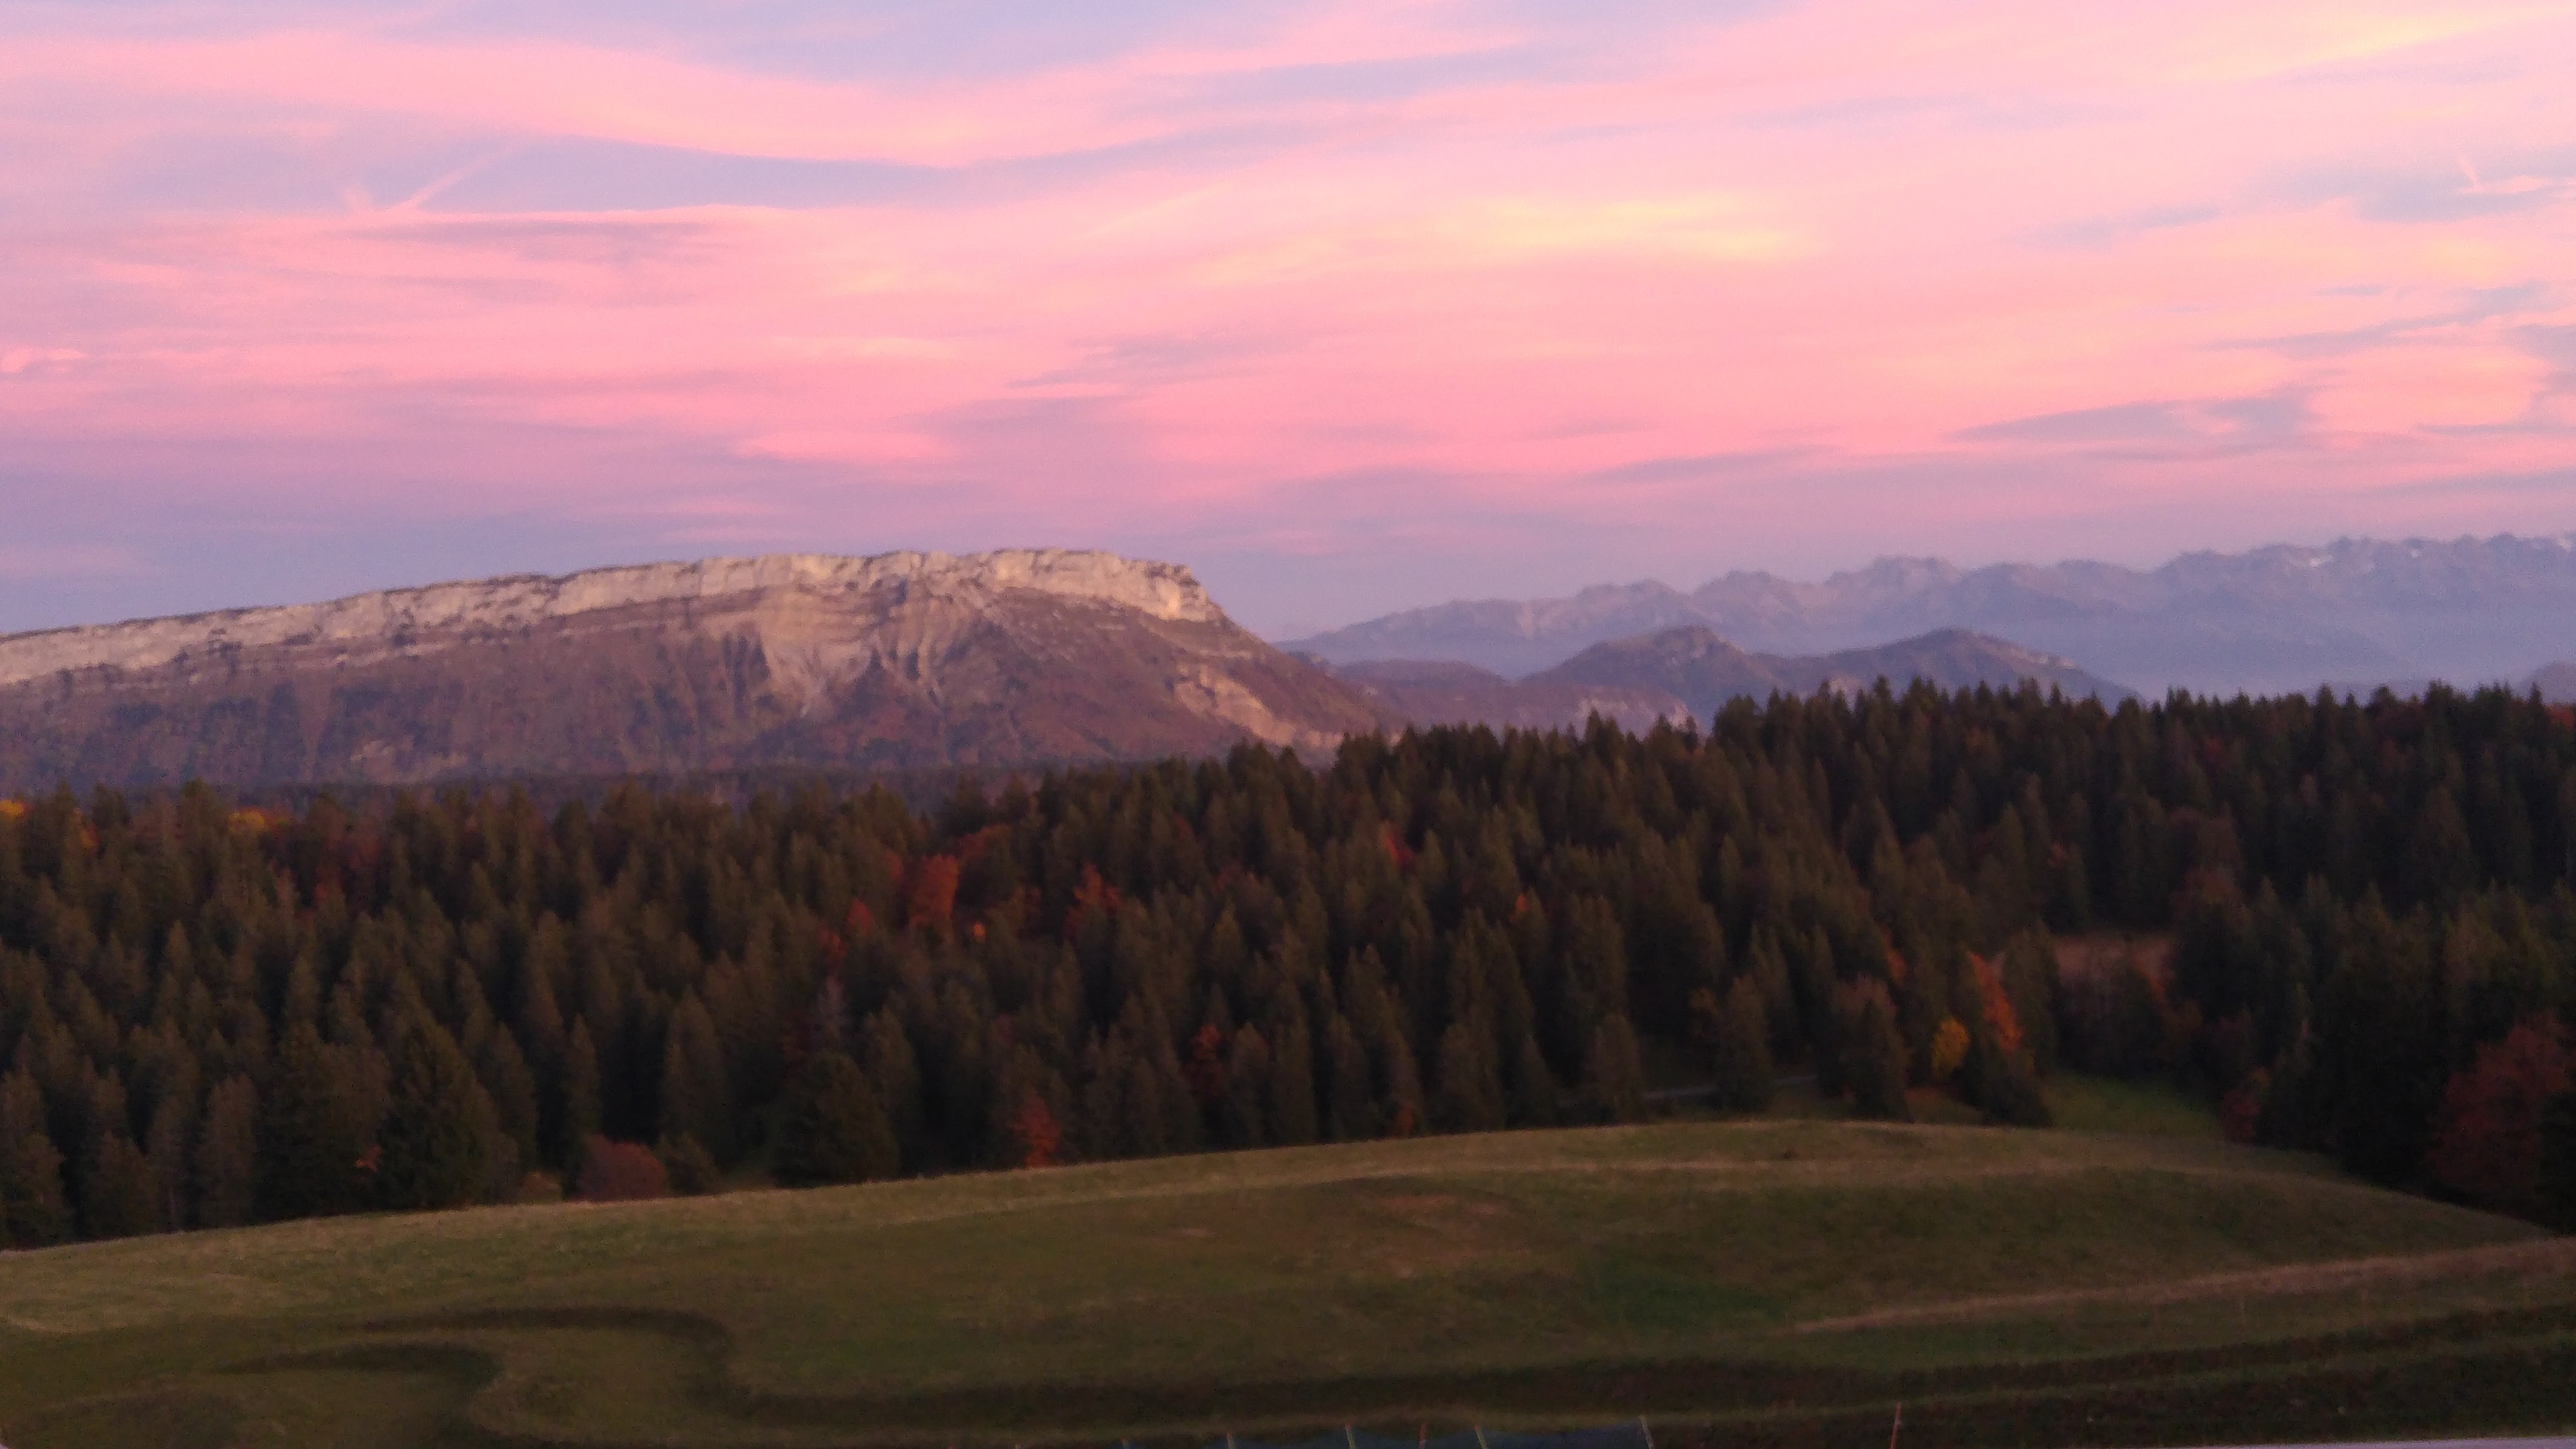
sunset, sky, wilderness, mountainous landforms, mountain, highland, ridge, dawn, hill, mountain range, national park, morning, cloud, horizon, mount scenery, evening, rural area, plateau, tree, ecoregion, landscape, fell, escarpment, hill station, dusk, sunrise, plain, tundra, meteorological phenomenon, summit